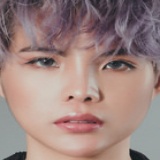
ca sĩ Vũ Cát Tường